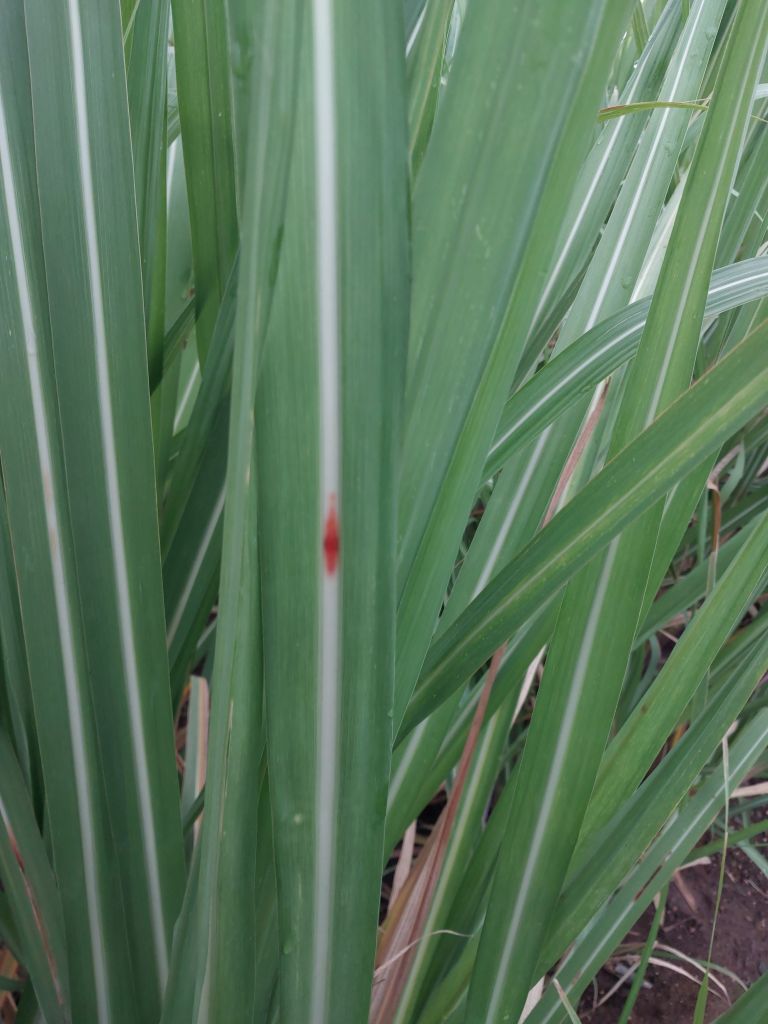
Label: Brown Spot